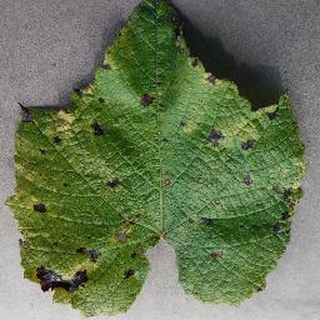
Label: grape_leaf_blight